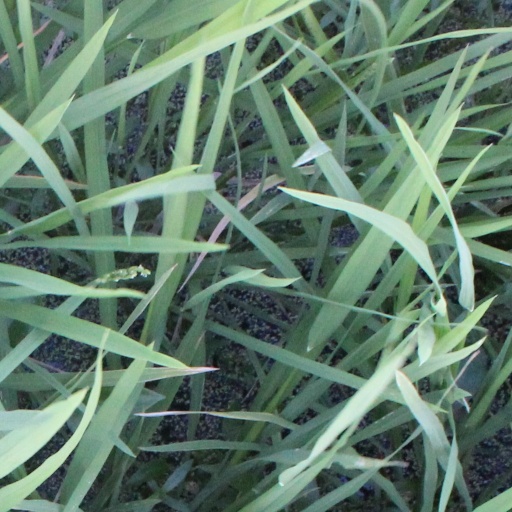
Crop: rice